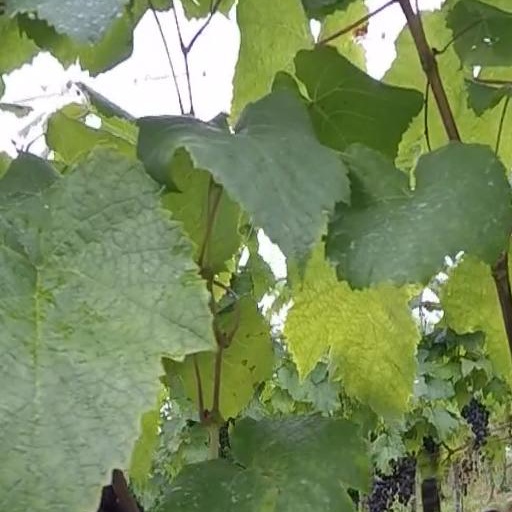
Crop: grape